Khalid of Saudi Arabia

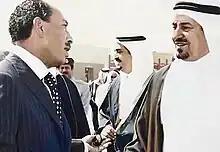
King Khalid meeting President Sadat of Egypt on his arrival to Cairo, July 1975

In April 1975, King Khalid's first diplomatic coup was the conclusion of a demarcation agreement concerning the Al Buraymi Oasis, where the frontiers of Abu Dhabi, Oman and Saudi Arabia meet. Claims and counterclaims over this frontier had exacerbated relations among them for years. Therefore, King Khalid aimed at settling this long-standing boundary disputes. The conclusion of negotiations under King Khalid added to his stature as a statesman. Between 21 and 23 April 1975 a high-level talk was held in Riyadh with the attendance of King Khalid, Egyptian President Anwar Sadat and Syrian President Hafez al-Assad concerning the peace negotiations as a result of the conflict in the Sinai between Egypt and Israel.